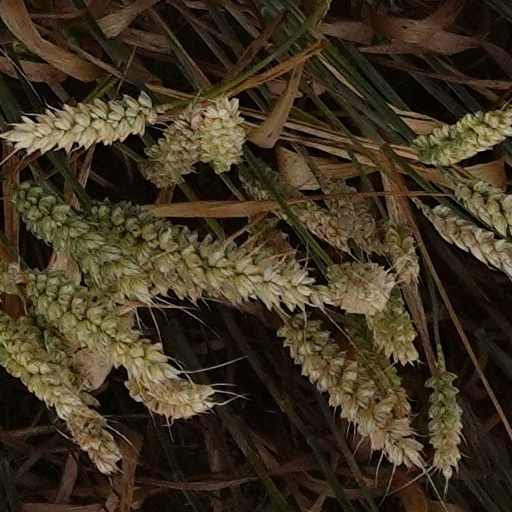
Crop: wheat